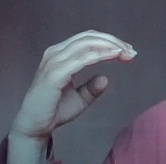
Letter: jeem